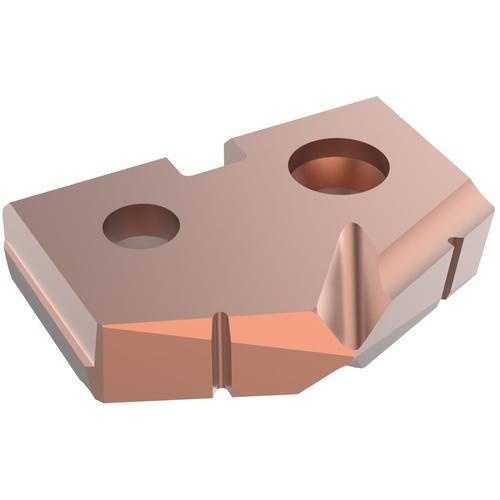
1 XGEO AM200 23.60MM
Item #: BA63TAX12360 Brand: Allied Machine and Eng. Model #: ‎TAX1-23.60 Product Specifications Cutting Diameter (DC) 23.6 mm Point Angle (SIG) 132 Degrees Cutting Edge Material HSS Coating AM200 Measurement Type Metric Series/List # 1 Insert Thickness (S) 5/32″
Brand: ET02 New 2023
Category: Business & Industrial > Mining & Quarrying > Mining & Quarrying Machinery > Drilling Rigs